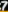
Number: 7